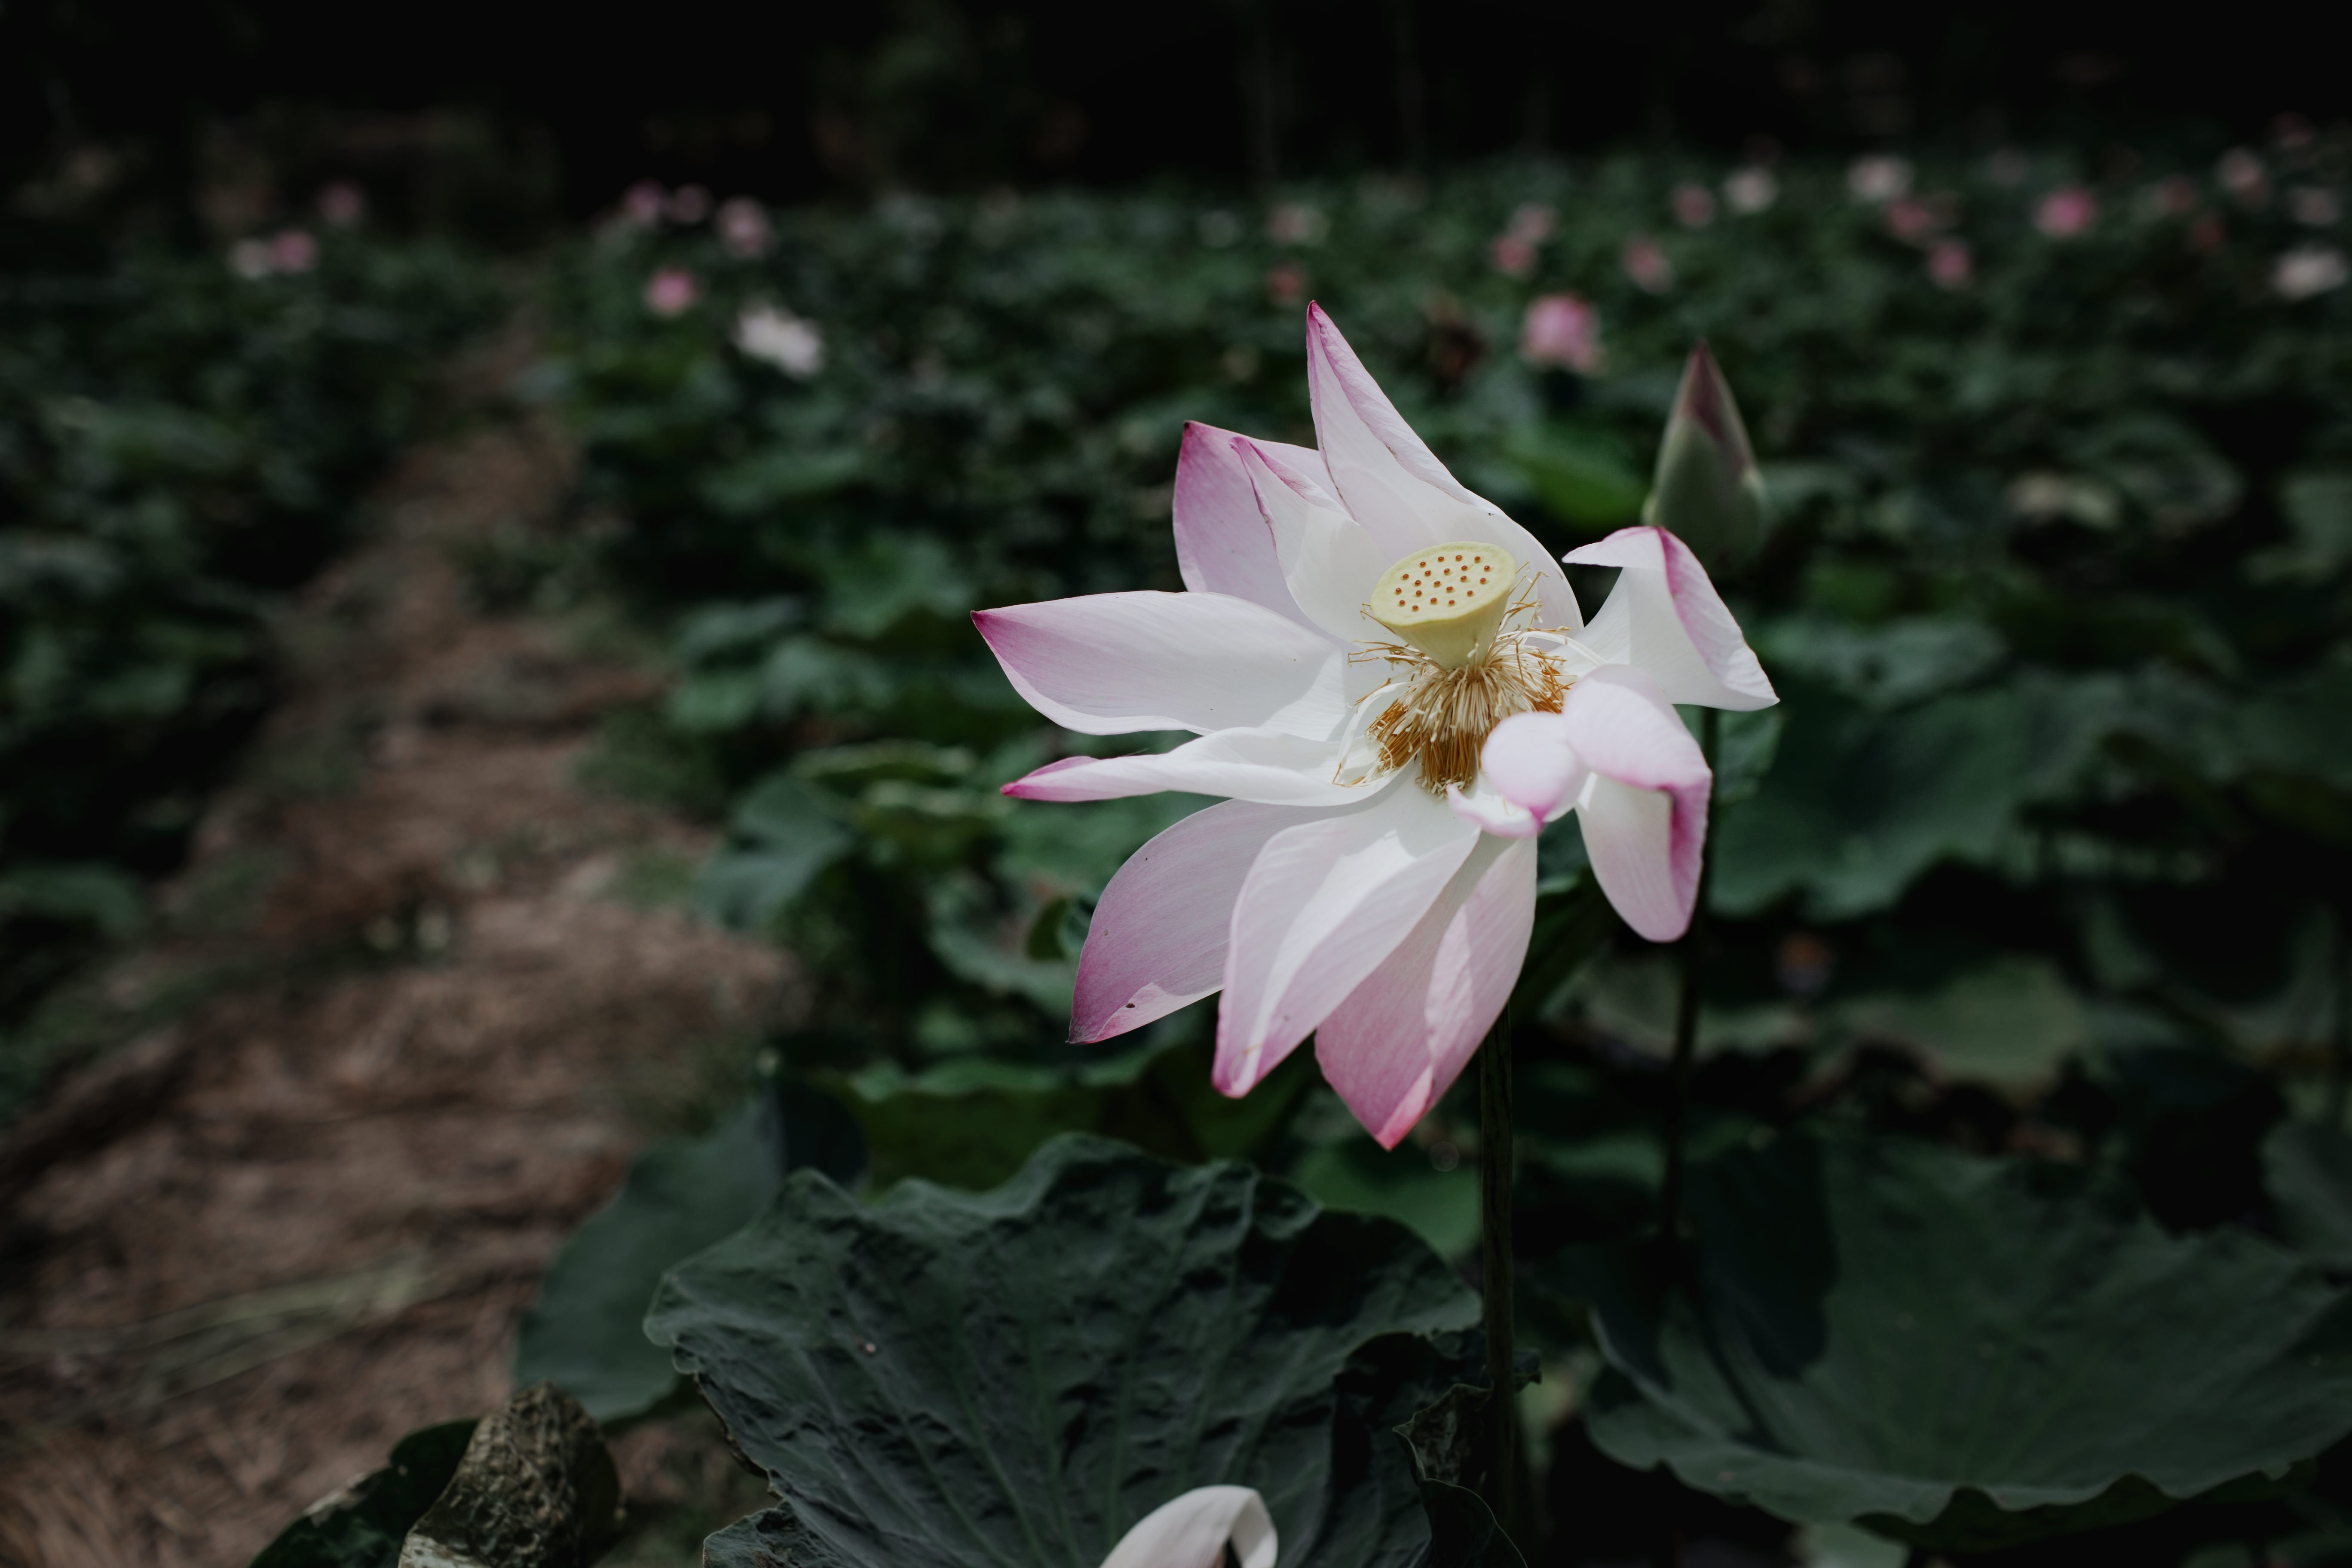
nature, blossom, plant, flower, petal, bloom, botany, flora, petals, macro photography, flowering plant, land plant